Gayaza High School

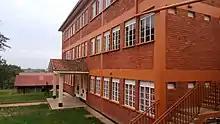
Rhoda Nsibambi House

Originally, any girl, as long as she was a daughter of a chief in the Buganda Kingdom, was admitted to Gayaza but later, even those from rich families were able to join the school. Eventually the system changed further so that one had to pass their written examinations to get into Gayaza. Today this is still the practice.